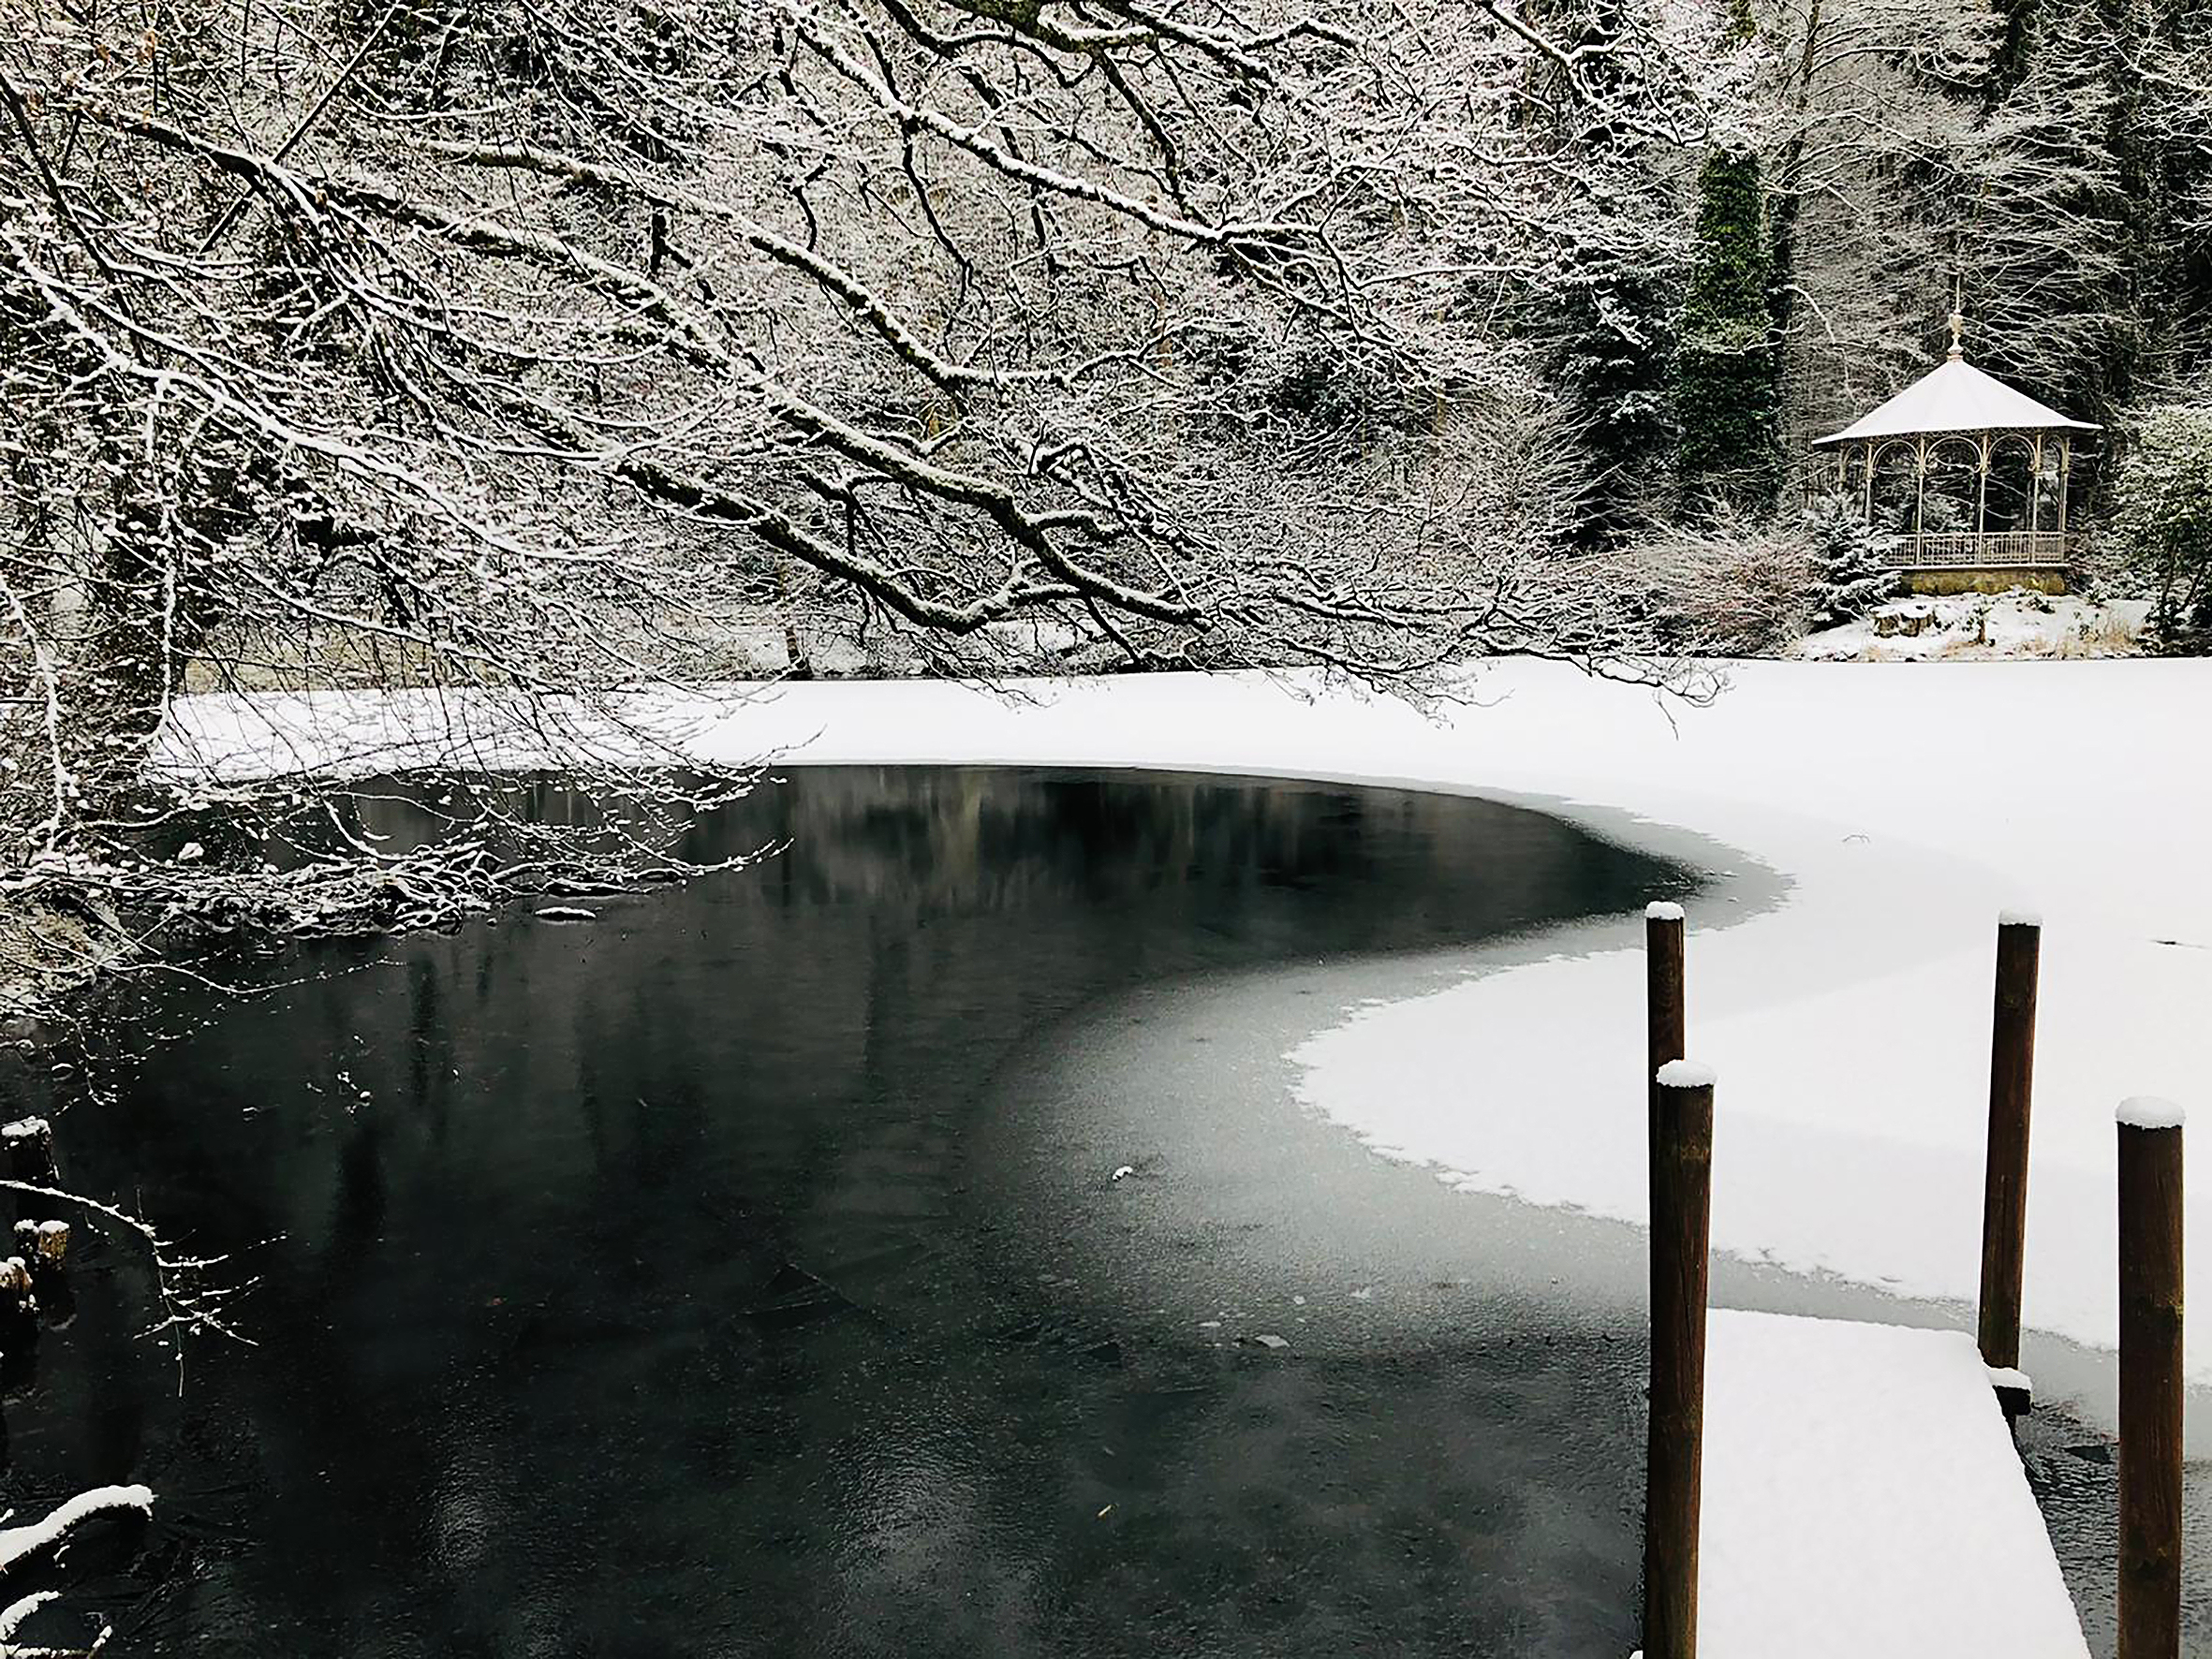
winter, cold, snow, ice, nature, lake, trees, water, water resources, plant, natural landscape, branch, wood, black and white, tree, sunlight, body of water, twig, style, watercourse, freezing, atmospheric phenomenon, bank, woody plant, landscape, morning, trunk, waterway, Tints and shades, forest, monochrome, monochrome photography, lacustrine plain, reflection, bridge, wetland, frost, wilderness, precipitation, pond, stock photography, woodland, symmetry, reservoir, canal, stream, lake district, shadow, riparian zone, floodplain, river, grass, bayou, riparian forest